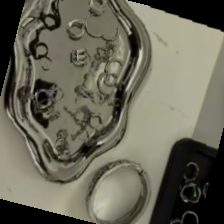
Label: has bracelet mod